Joseph de Goislard de Monsabert

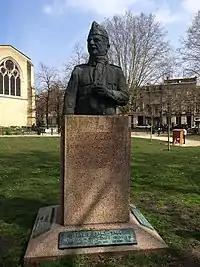
Monument to the memory of General Joseph de Goislard de Monsabert dedicated on 8 July 1985, in the Place des Martyrs de la Résistance, Bordeaux, France

Monsabert graduated from Saint-Cyr military academy and was commissioned as a lieutenant in 1911. He initially served with the 44th Infantry Regiment and then was moved to the 3rd Moroccan Rifle Regiment, with which he first saw combat in 1912. Assigned to the 1st Mixed Rifle and Zouaves Regiment and then the 9th Zouaves March Regiment in the First World War, he finished the war at the head of a battalion and as a holder of the Legion of Honor.